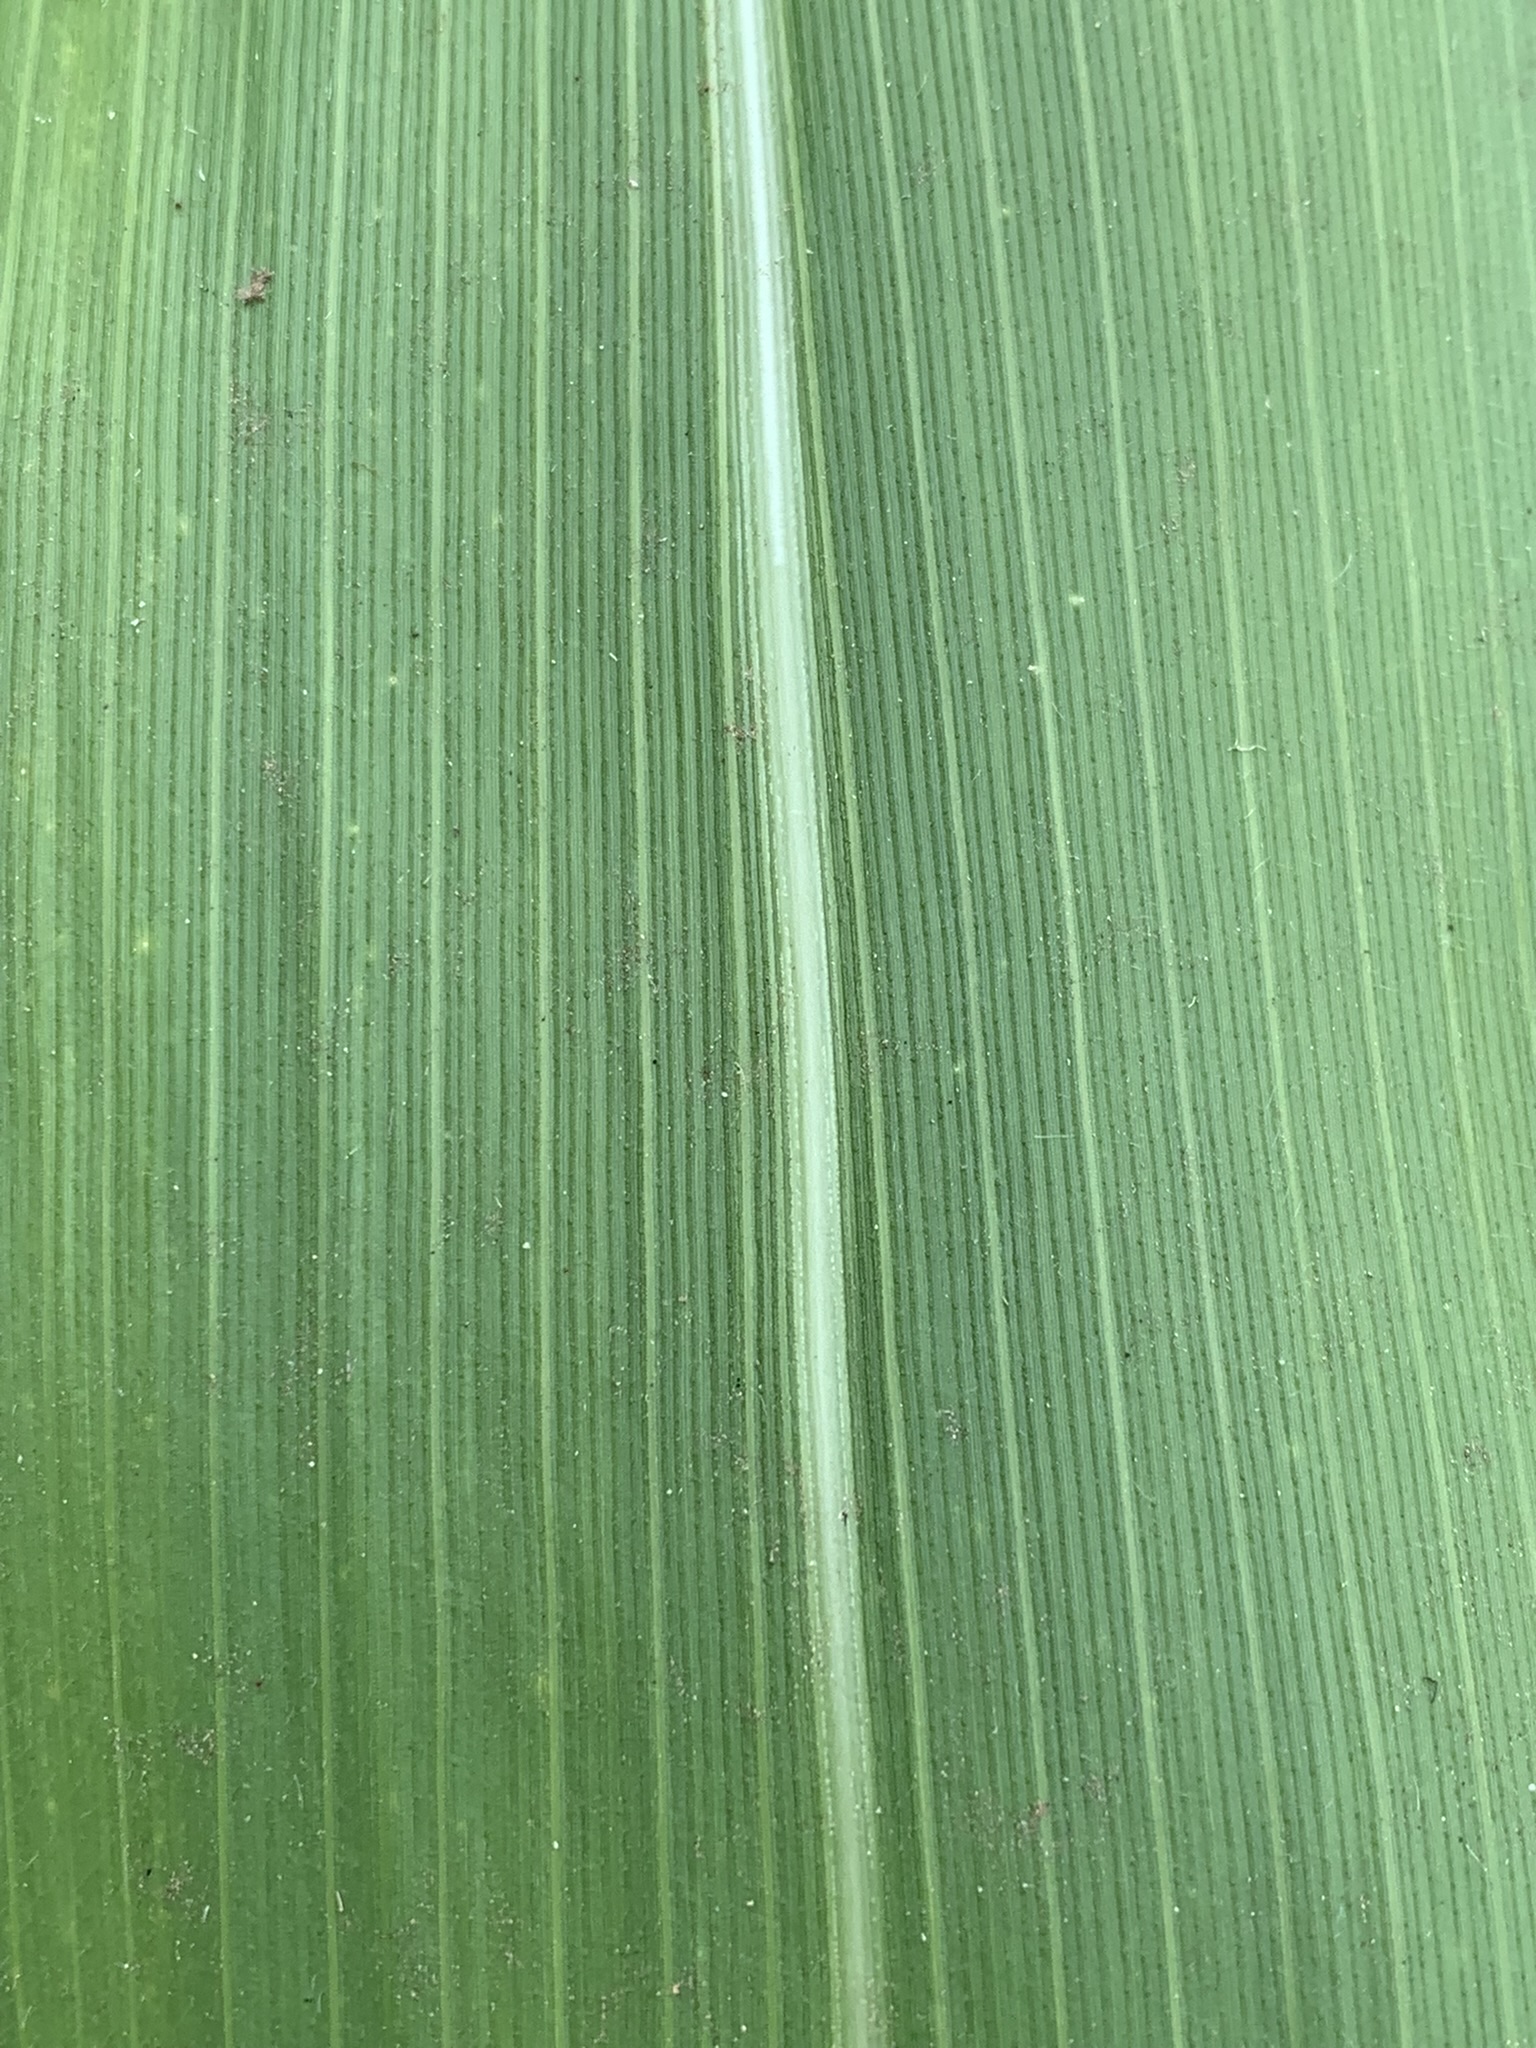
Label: Healthy